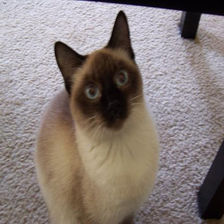
Species: cat
Breed: Siamese